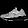
Label: Sneaker